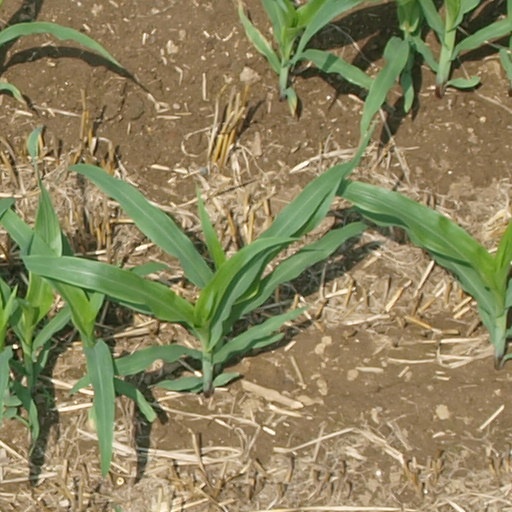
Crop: maize; corn